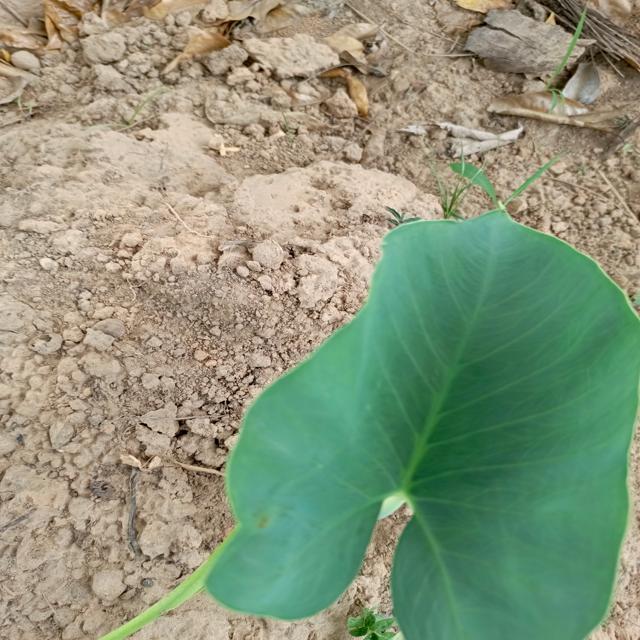
Label: Healthy